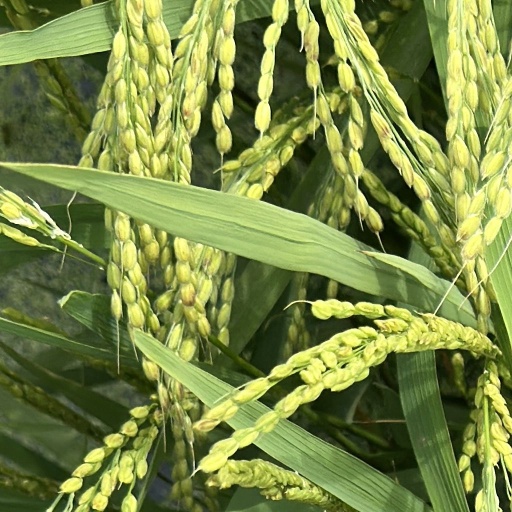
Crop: rice